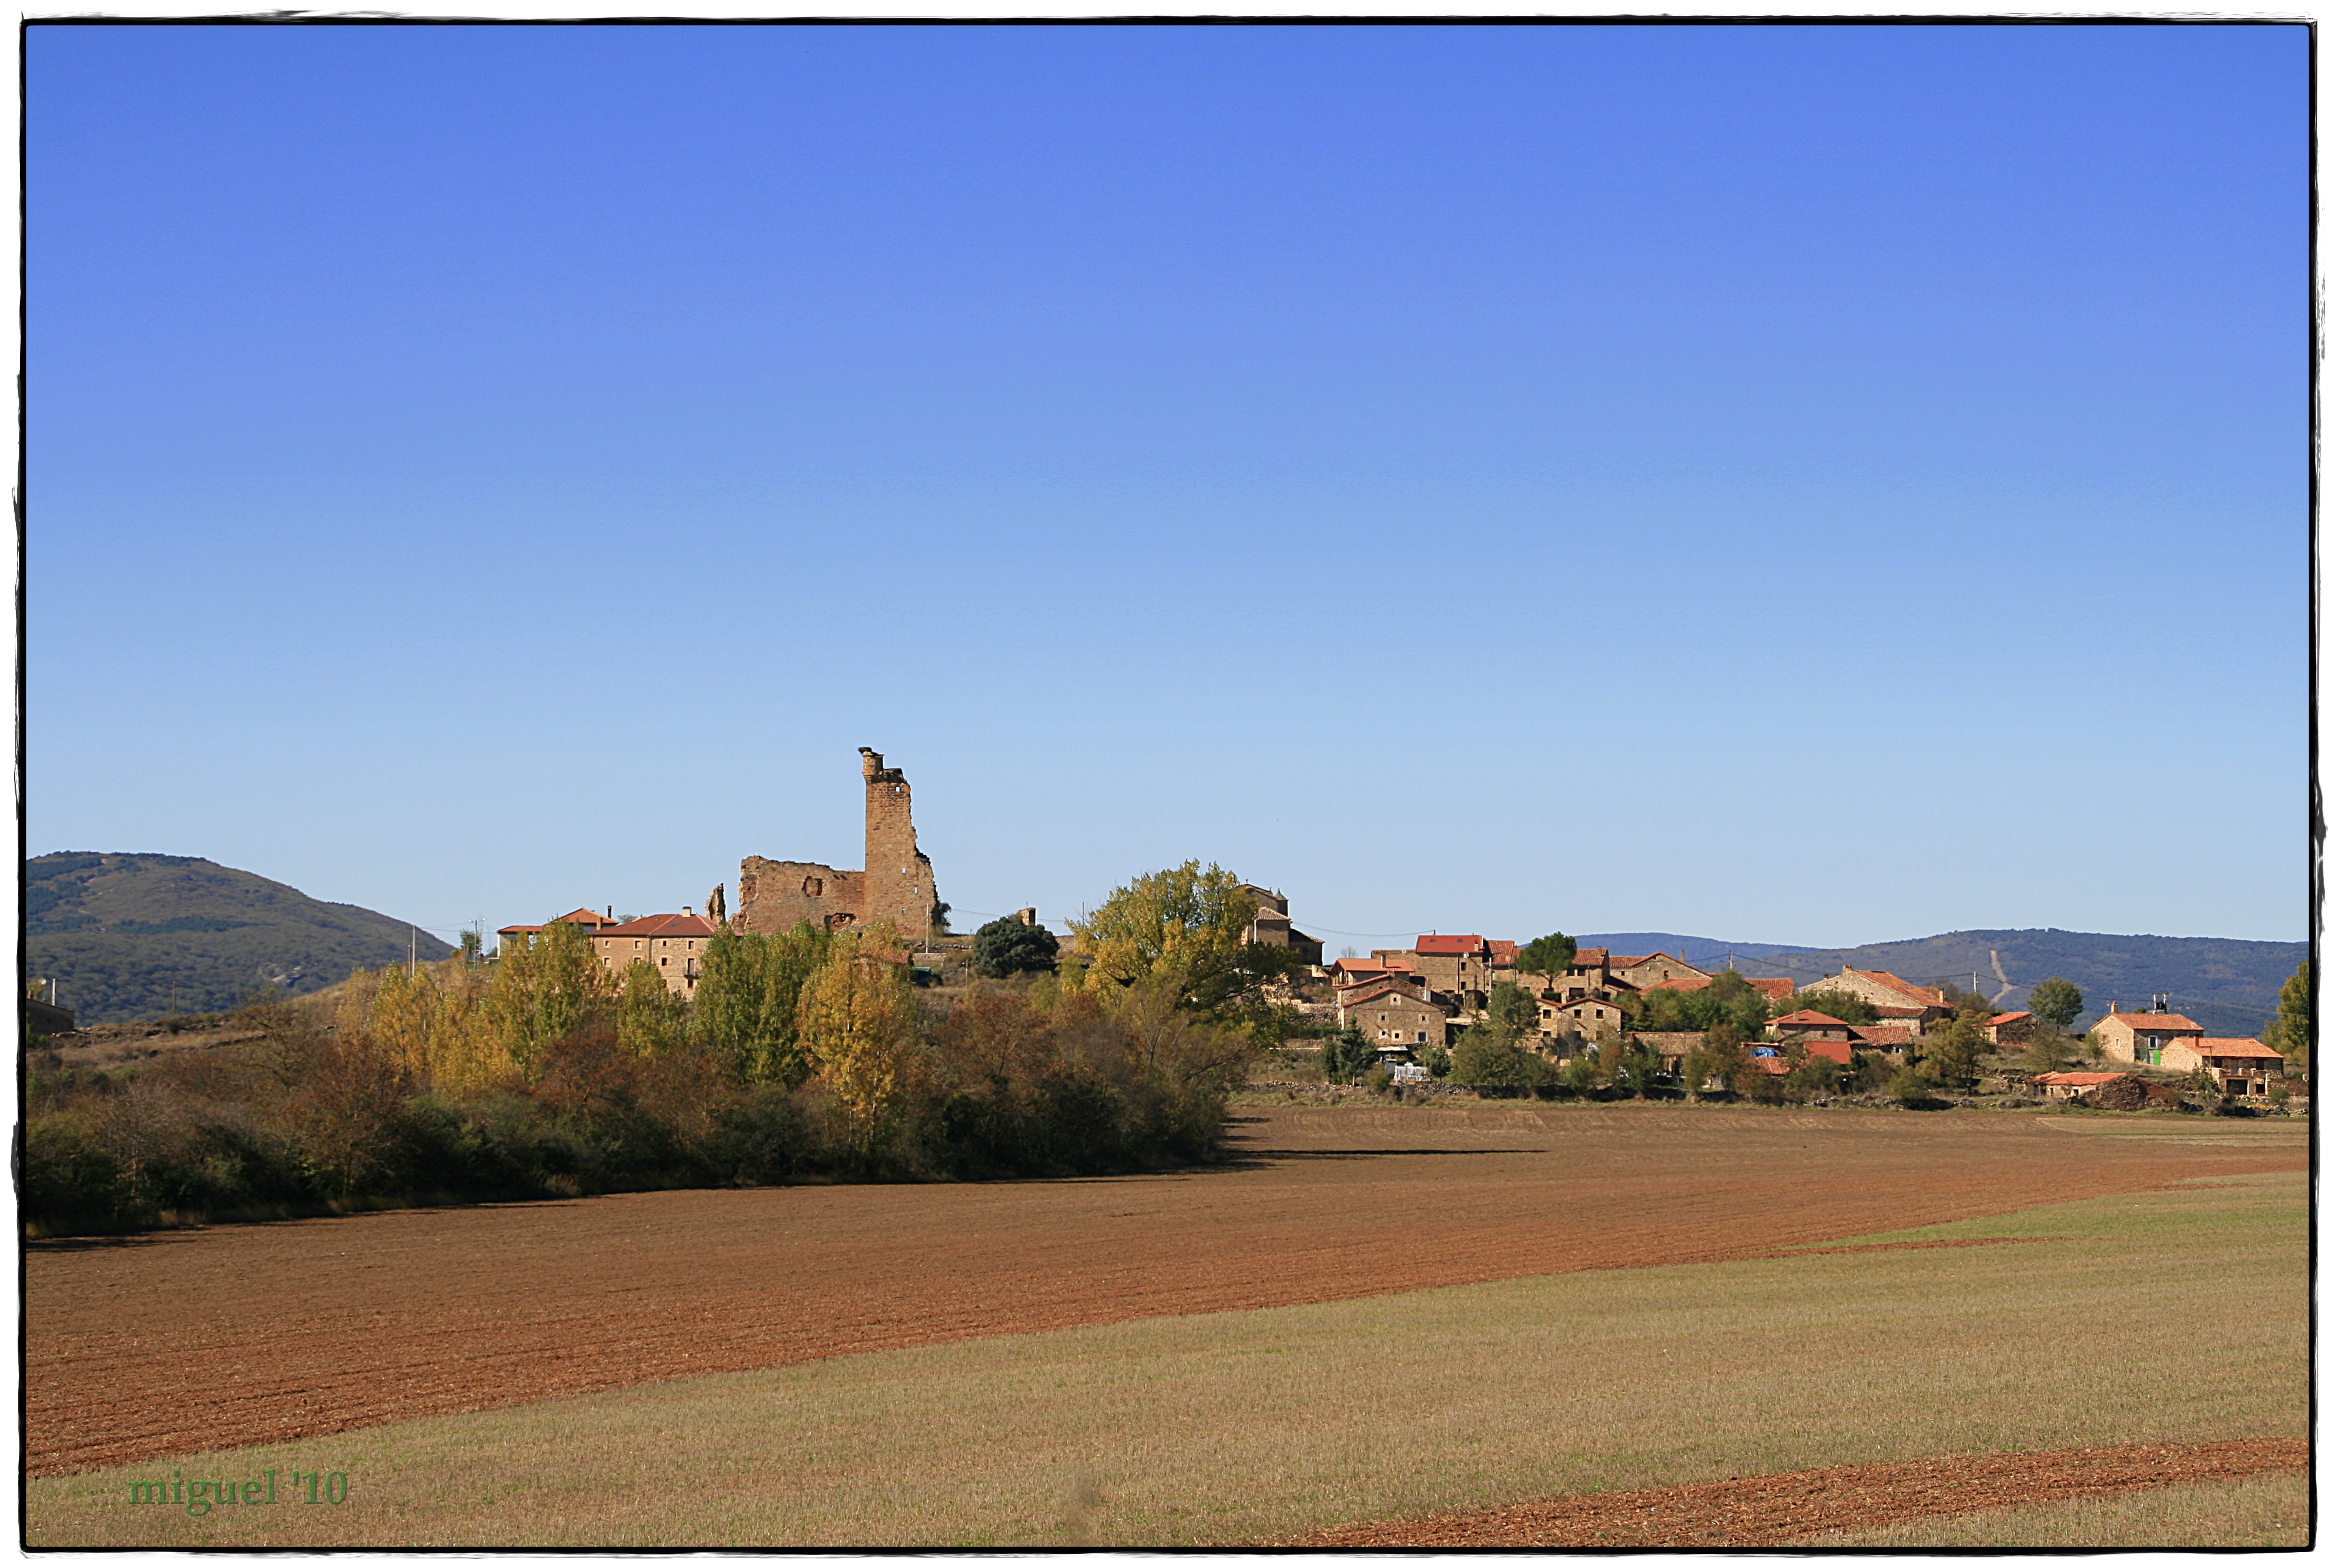
landscape, horizon, prairie, hill, wind, panorama, tower, plain, soria, hinojosadelasierra, espana, rural area